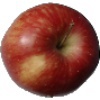
Label: Apple Red 1